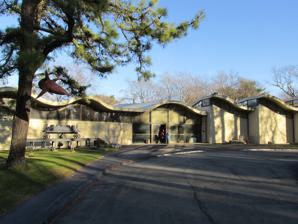
Building: Art Complex Museum
Country: United States of America
Year built: 1971
Arts center in Duxbury, Massachusetts, United States This article relies largely or entirely on a single source . Relevant discussion may be found on the talk page . Please help improve this article by introducing  citations to additional sources . Find sources: "Art Complex Museum" – news · newspapers · books · scholar · JSTOR ( January 2007 ) Art Complex Museum Established 1971 Location 189 Alden Street, Duxbury, Massachusetts , US Type Arts center Accreditation American Alliance of Museums (AAM) Collections American art, Shaker artifacts, prints, Asian art Collection size 8,000 Nearest parking On-site Website www .artcomplex .org The Art Complex Museum , located in Duxbury, Massachusetts , 33 miles (53 km) south of Boston , serves as a regional arts center and houses the collection of Carl A. Weyerhaeuser (1901-1996) and his wife Edith Greenleaf Weyerhaeuser (1912-2000). The museum is free and open to the public, with support from the Carl A. Weyerhaeuser Family Charitable Trusts and friends of the museum. The museum, situated on over 13 acres (5.3 ha) of woodland and open fields, opened in 1971. The master site planning was done by G2 Collaborative, of Waltham, Massachusetts . Works of sculpture are displayed on the grounds. A Japanese tea hut located on the site is used for formal Japanese tea ceremonies several times per year, which may be observed by the public. The museum features a gallery for rotating objects from the permanent collection, as well as temporary exhibition spaces that feature painting, sculpture, prints, and craft objects created by contemporary artists . A permanent Founders Room gallery portrays the background of Weyerhaeuser, his collection, and the building of the museum. The building also houses a reference library with over 5,000 publications. See also Ture Bengtz , founding museum director References ^ a b "Collection" . Art Complex Museum . The Art Complex Museum . ^ "The Art Complex Museum" . Museums of Boston . ^ a b "History" . Art Complex Museum . The Art Complex Museum . ^ "Art Complex" . G2 Collaborative . ^ "Sculpture: On the Grounds" . Art Complex Museum . The Art Complex Museum . ^ "Japanese Tea Ceremony" . Art Complex Museum . The Art Complex Museum . ^ "Founders Room" . The Art Complex Museum . The Art Complex Museum . External links Official website 42°02′38″N 70°41′14″W / 42.0440°N 70.6873°W / 42.0440; -70.6873 Authority control databases International ISNI VIAF National United States This article related to an art display, art museum or gallery in the United States is a stub . You can help Wikipedia by expanding it . v t e This Massachusetts museum–related article is a stub . You can help Wikipedia by expanding it . v t e